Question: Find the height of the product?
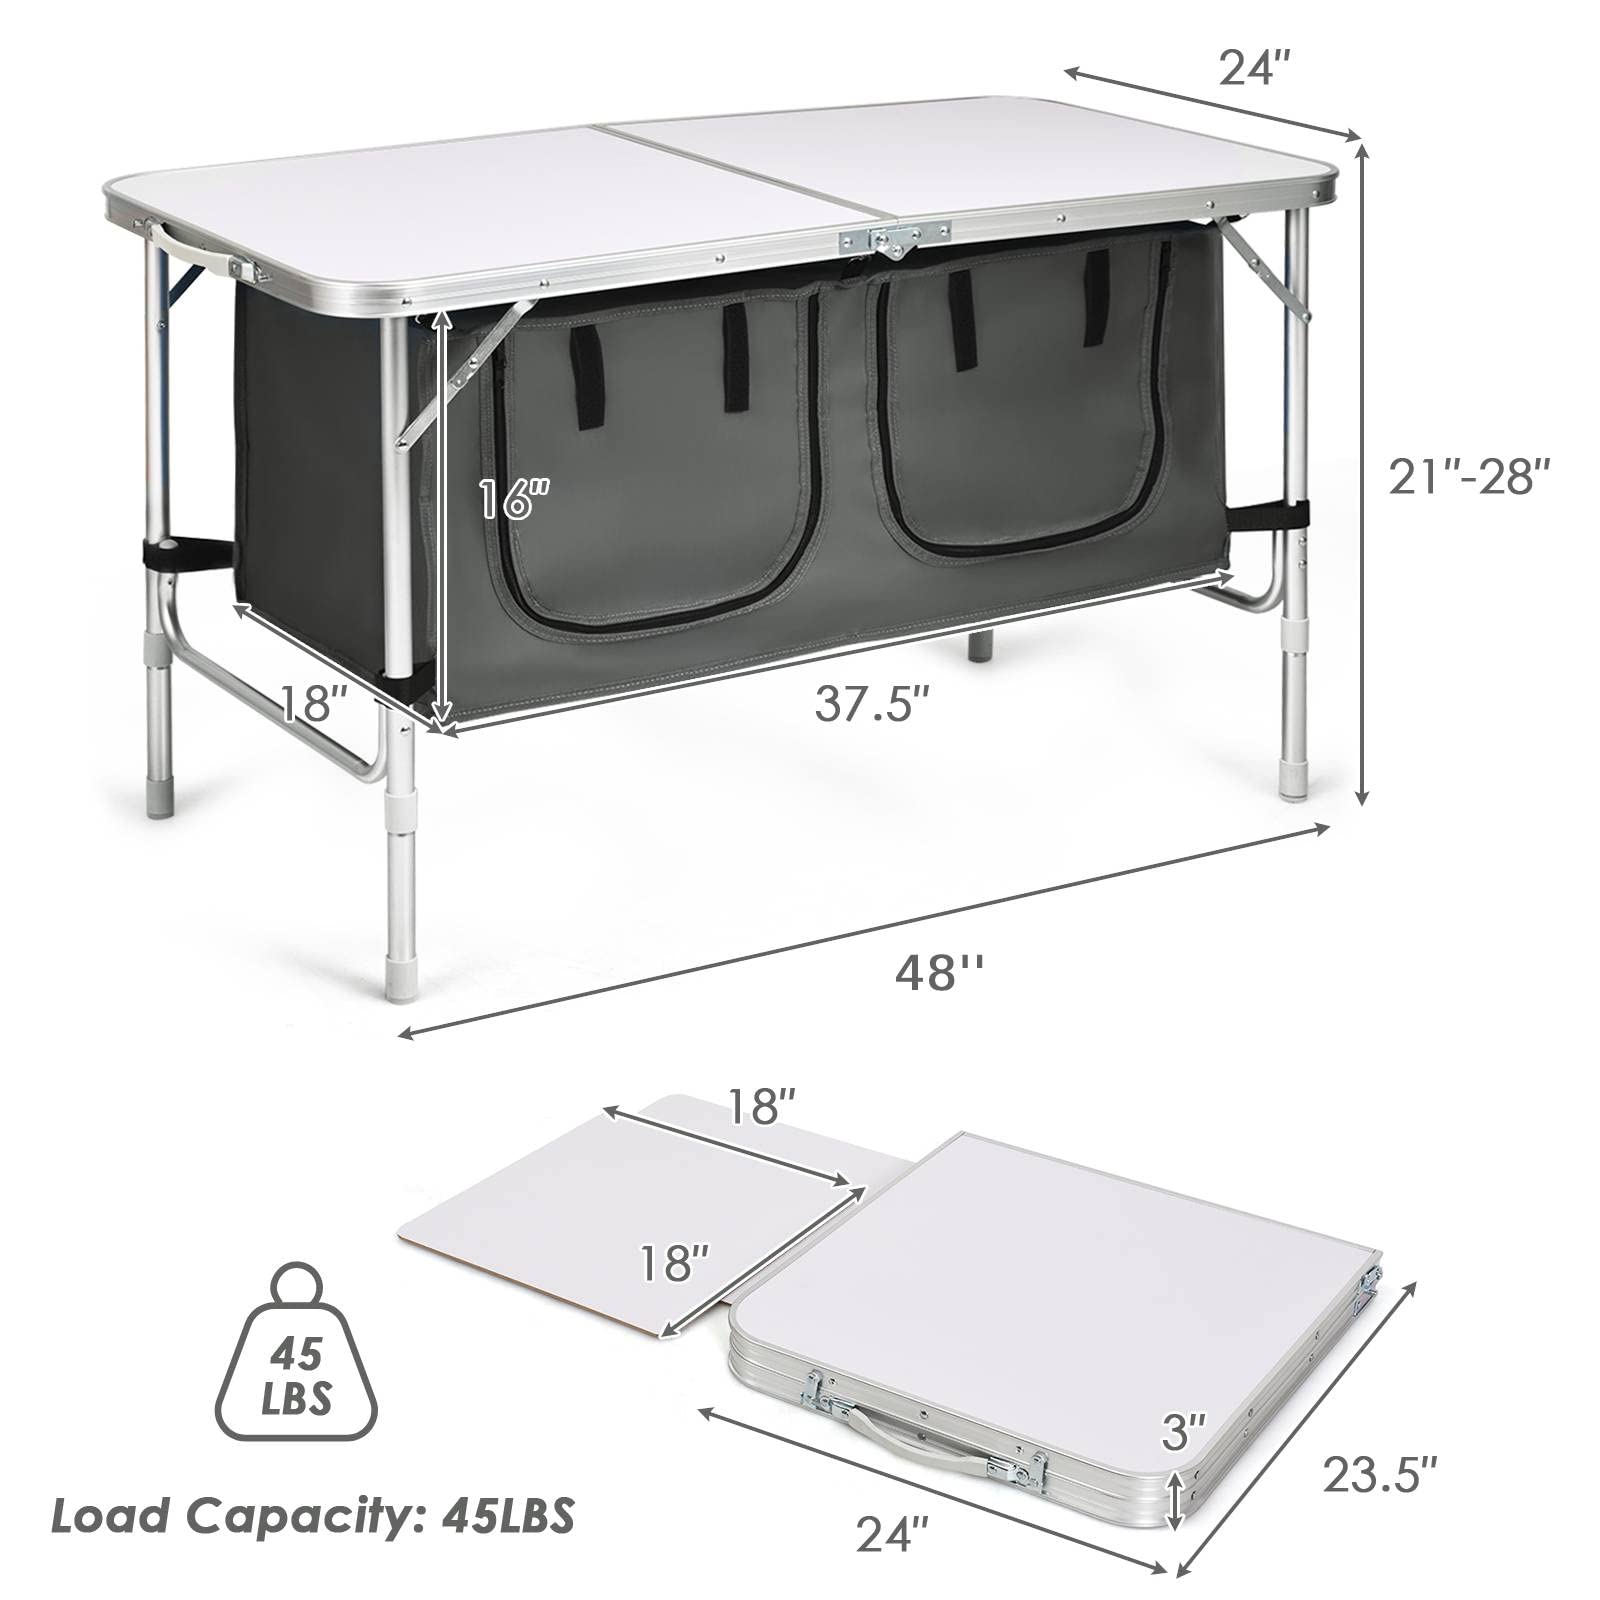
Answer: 21.0 inch